List of birds of New Brunswick

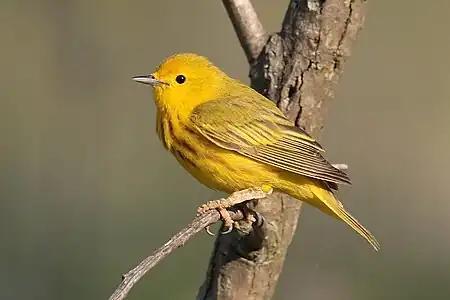
A yellow warbler perched on a small tree branch

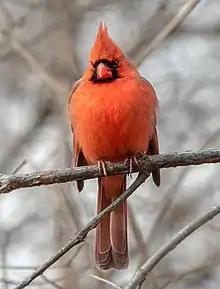
A northern cardinal perched on a tree branch

Laridae is a family of seabirds and includes gulls, terns, and skimmers. Gulls are typically grey or white, often with black markings on the head or wings. Terns are generally smaller than gulls with more pointed wings and bills, many also having forked tails which help with aerial manoeuvrability. Both species can be found inland near lakes and rivers, however gulls have adapted well to human presence and can often be found in urban centers.